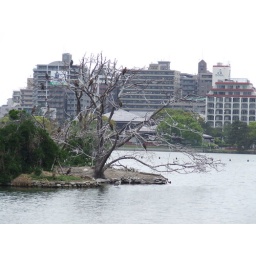
strange dead tree in middle of lake with huge eagle like birds on it